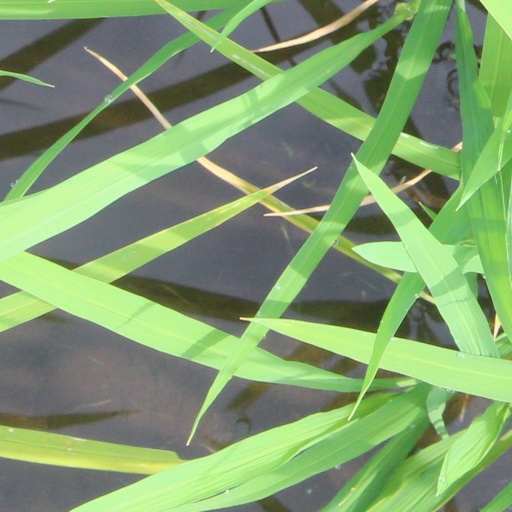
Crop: rice